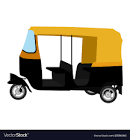
Vehicle type: Auto Rickshaws